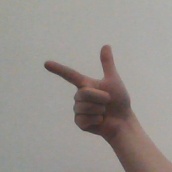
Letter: yaa